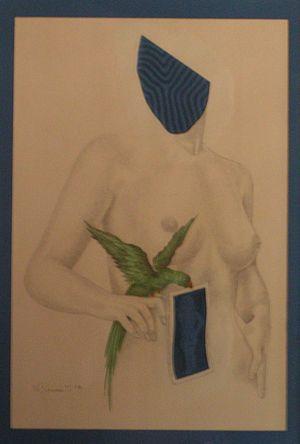
Peinture de William Girometti, peintre italien, sans titre, 1978, graphique de son invention, cm. 50x70, le tableau appartient à sa fille.